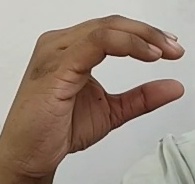
ASL sign: C